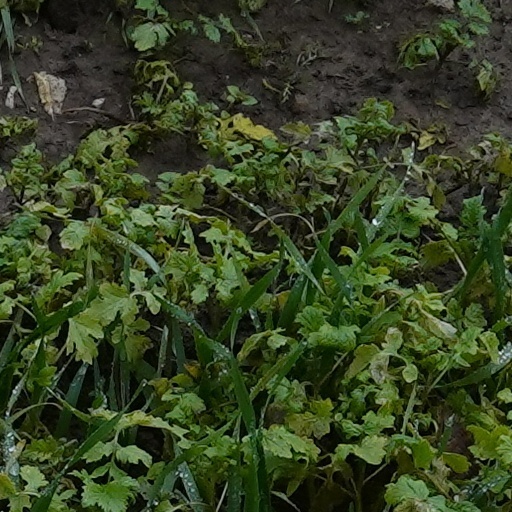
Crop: wheat